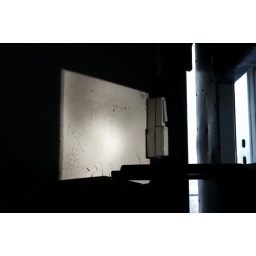
Prison door in the basement of building 28.